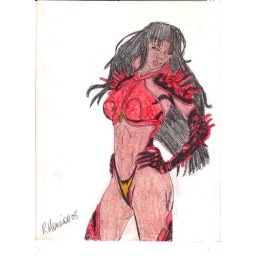
vampirella 3 all decked out in super red suit notice the yellow cross